Sherechiwadi

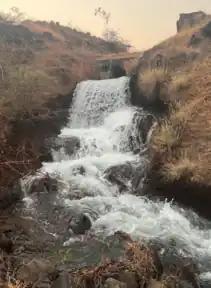
Rapids near Sherechiwadi

Sherechiwadi is a small village located in the Satara district of the state of Maharashtra in western India. It is situated in the Sahyadri mountain range and is surrounded by lush green hills, valleys, and forests.